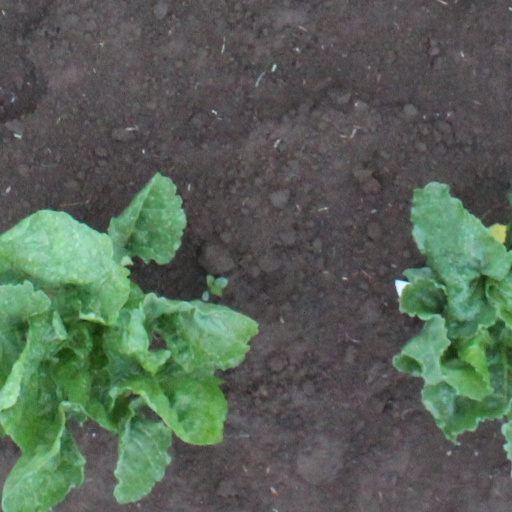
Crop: sugar beet